Ganja, Azerbaijan

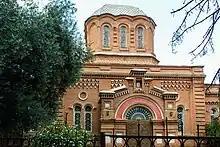
Alexander Nevsky Church

Reconstruction in the 21st century has led to dramatic changes in the city's urban development, transforming the old Soviet city into a hub of high-rise, mixed-use buildings.